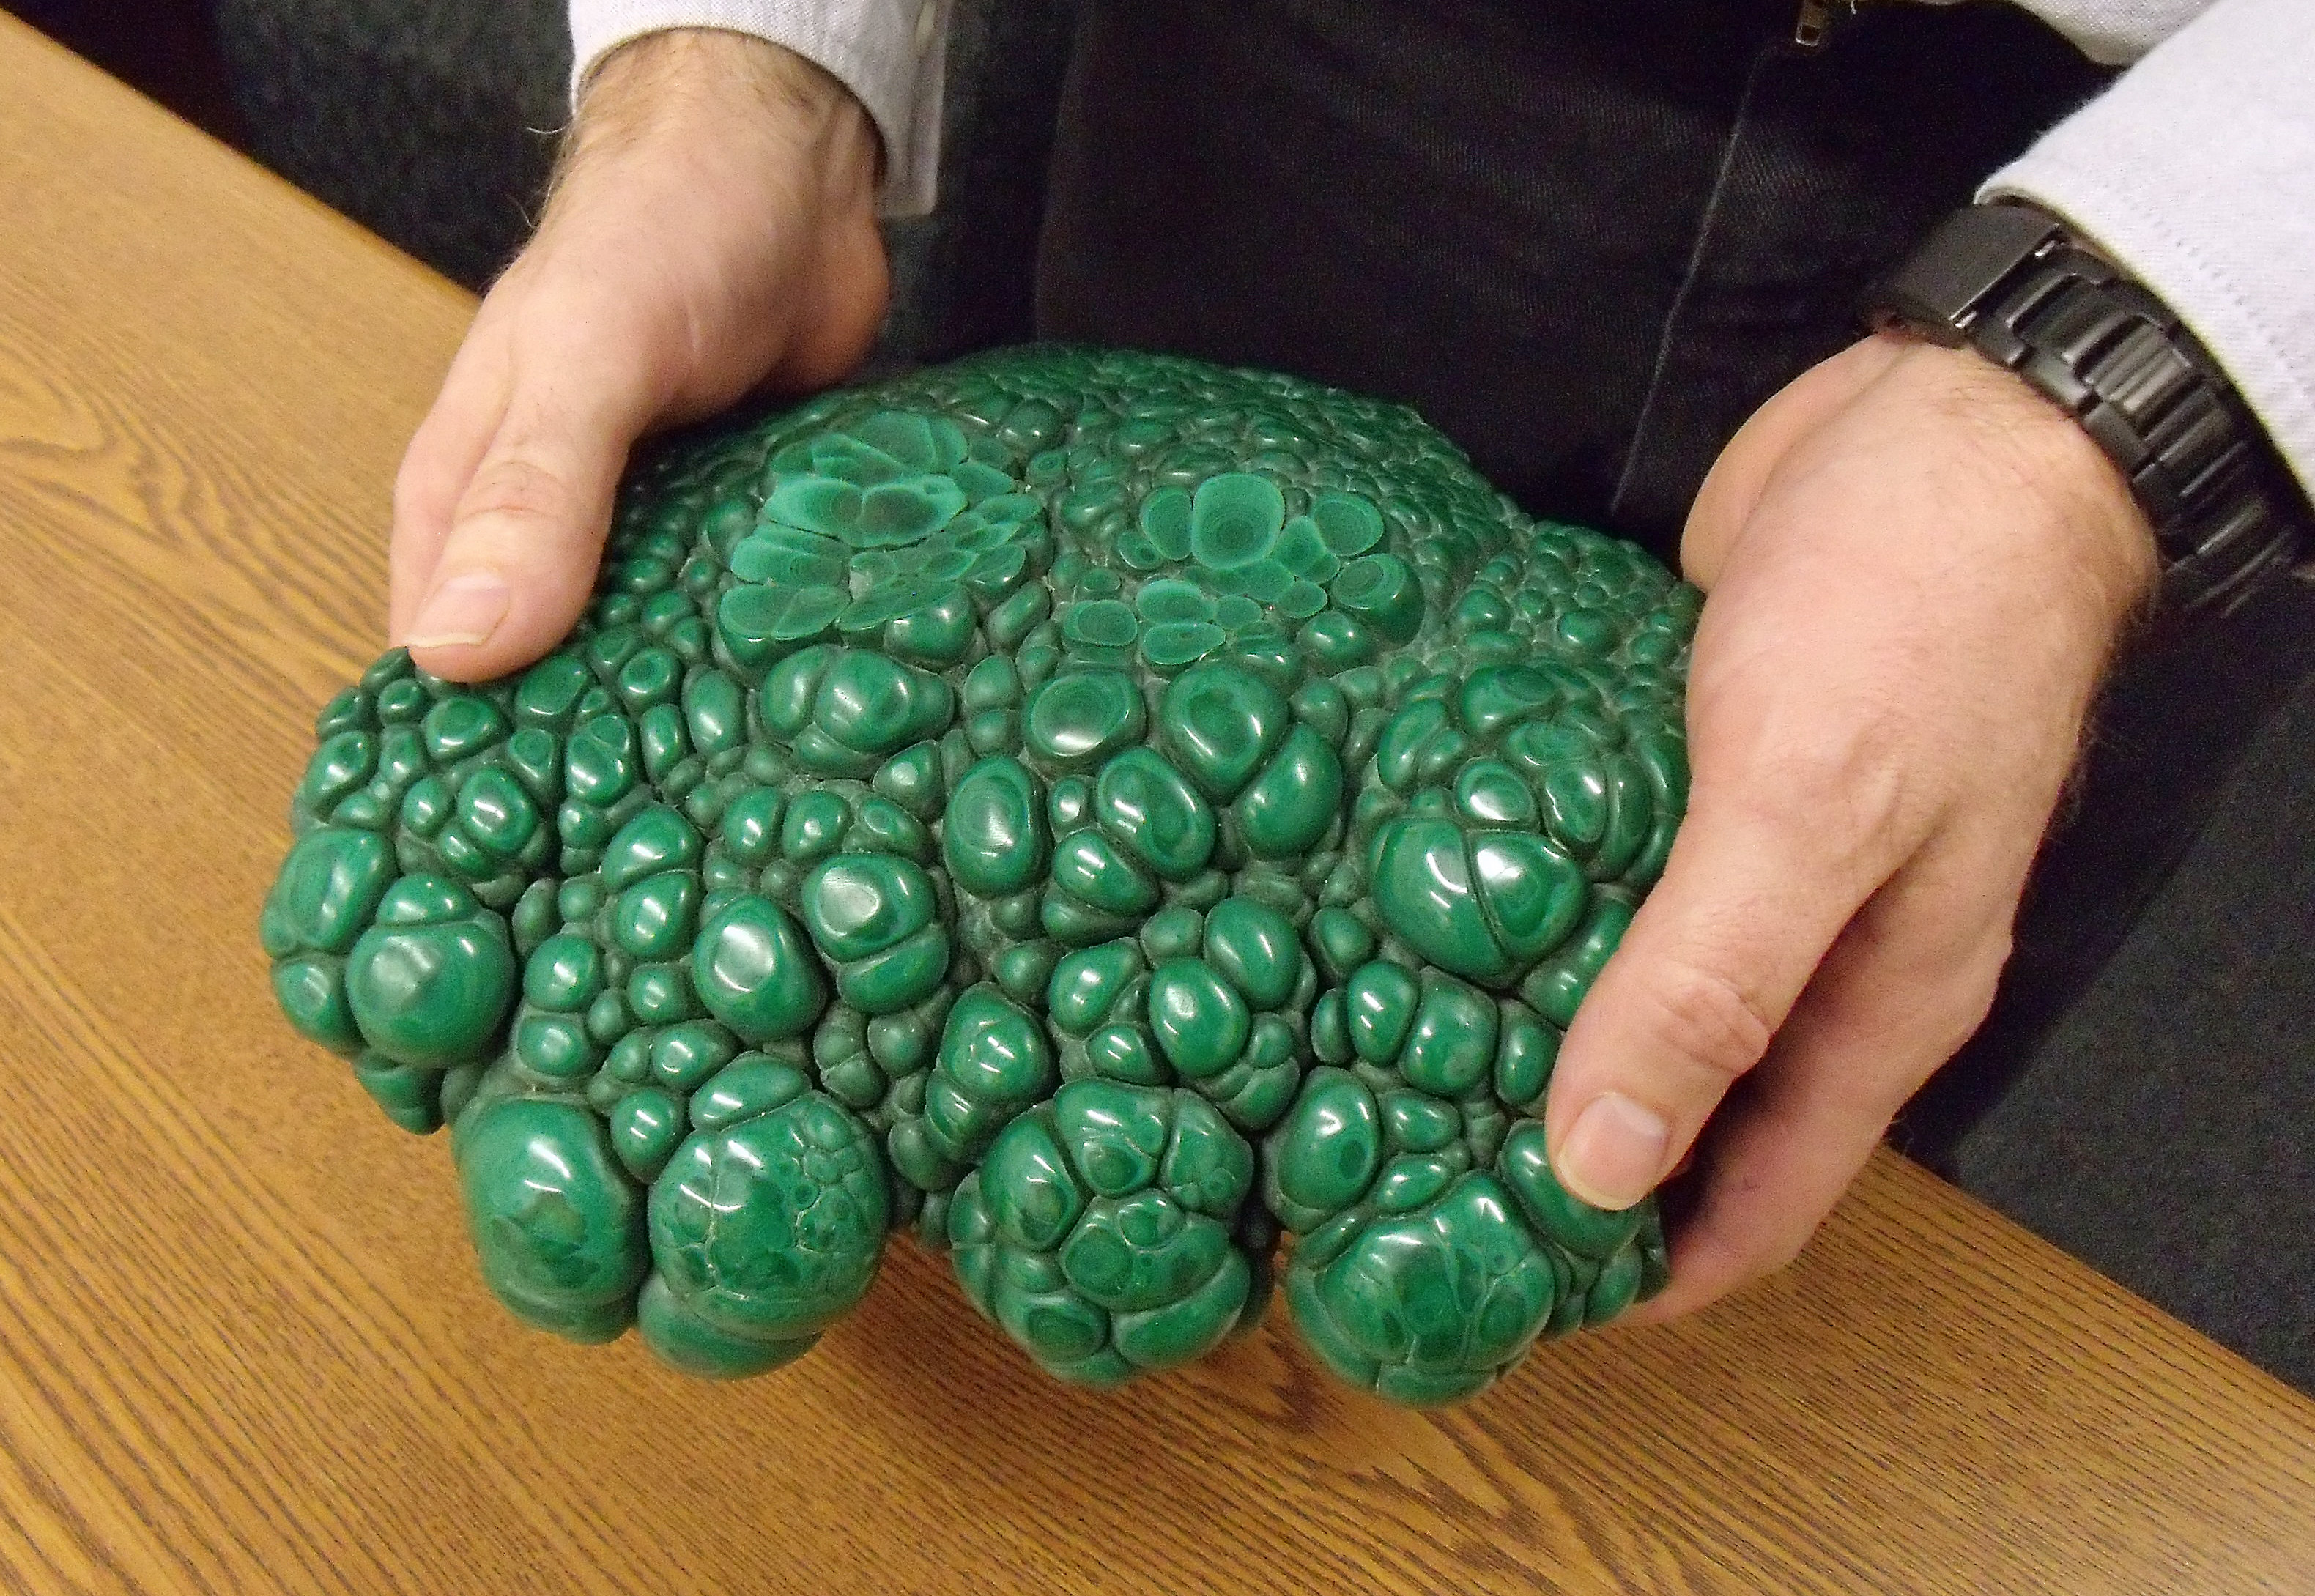
hand, green, collection, museum, turtle, reptile, human body, jewellery, art, display, canada, winnipeg, brain, bizarre, geotagged, organ, ornamental, crystal, carving, manitoba, 2009, jade, gemstone, subarcticmike, mineral, lapidary, specimen, crystalline, botryoidal, crystallography, uofm, inmyhand, malachite, universityofmanitoba, reptilian, coppermineral, fashion accessory